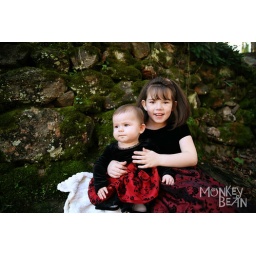
wm Together against green wall 5